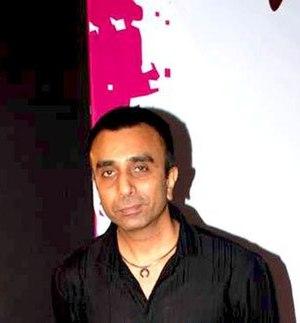
Sanjay Gadhvi est un réalisateur et scénariste indien de Bollywood.